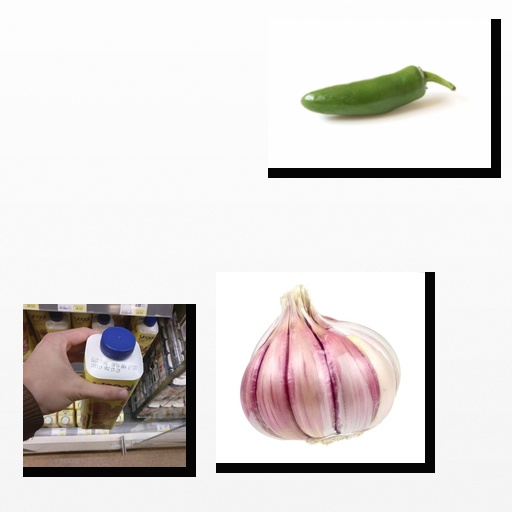
Food items: jalapeno, garlic, yoghurt